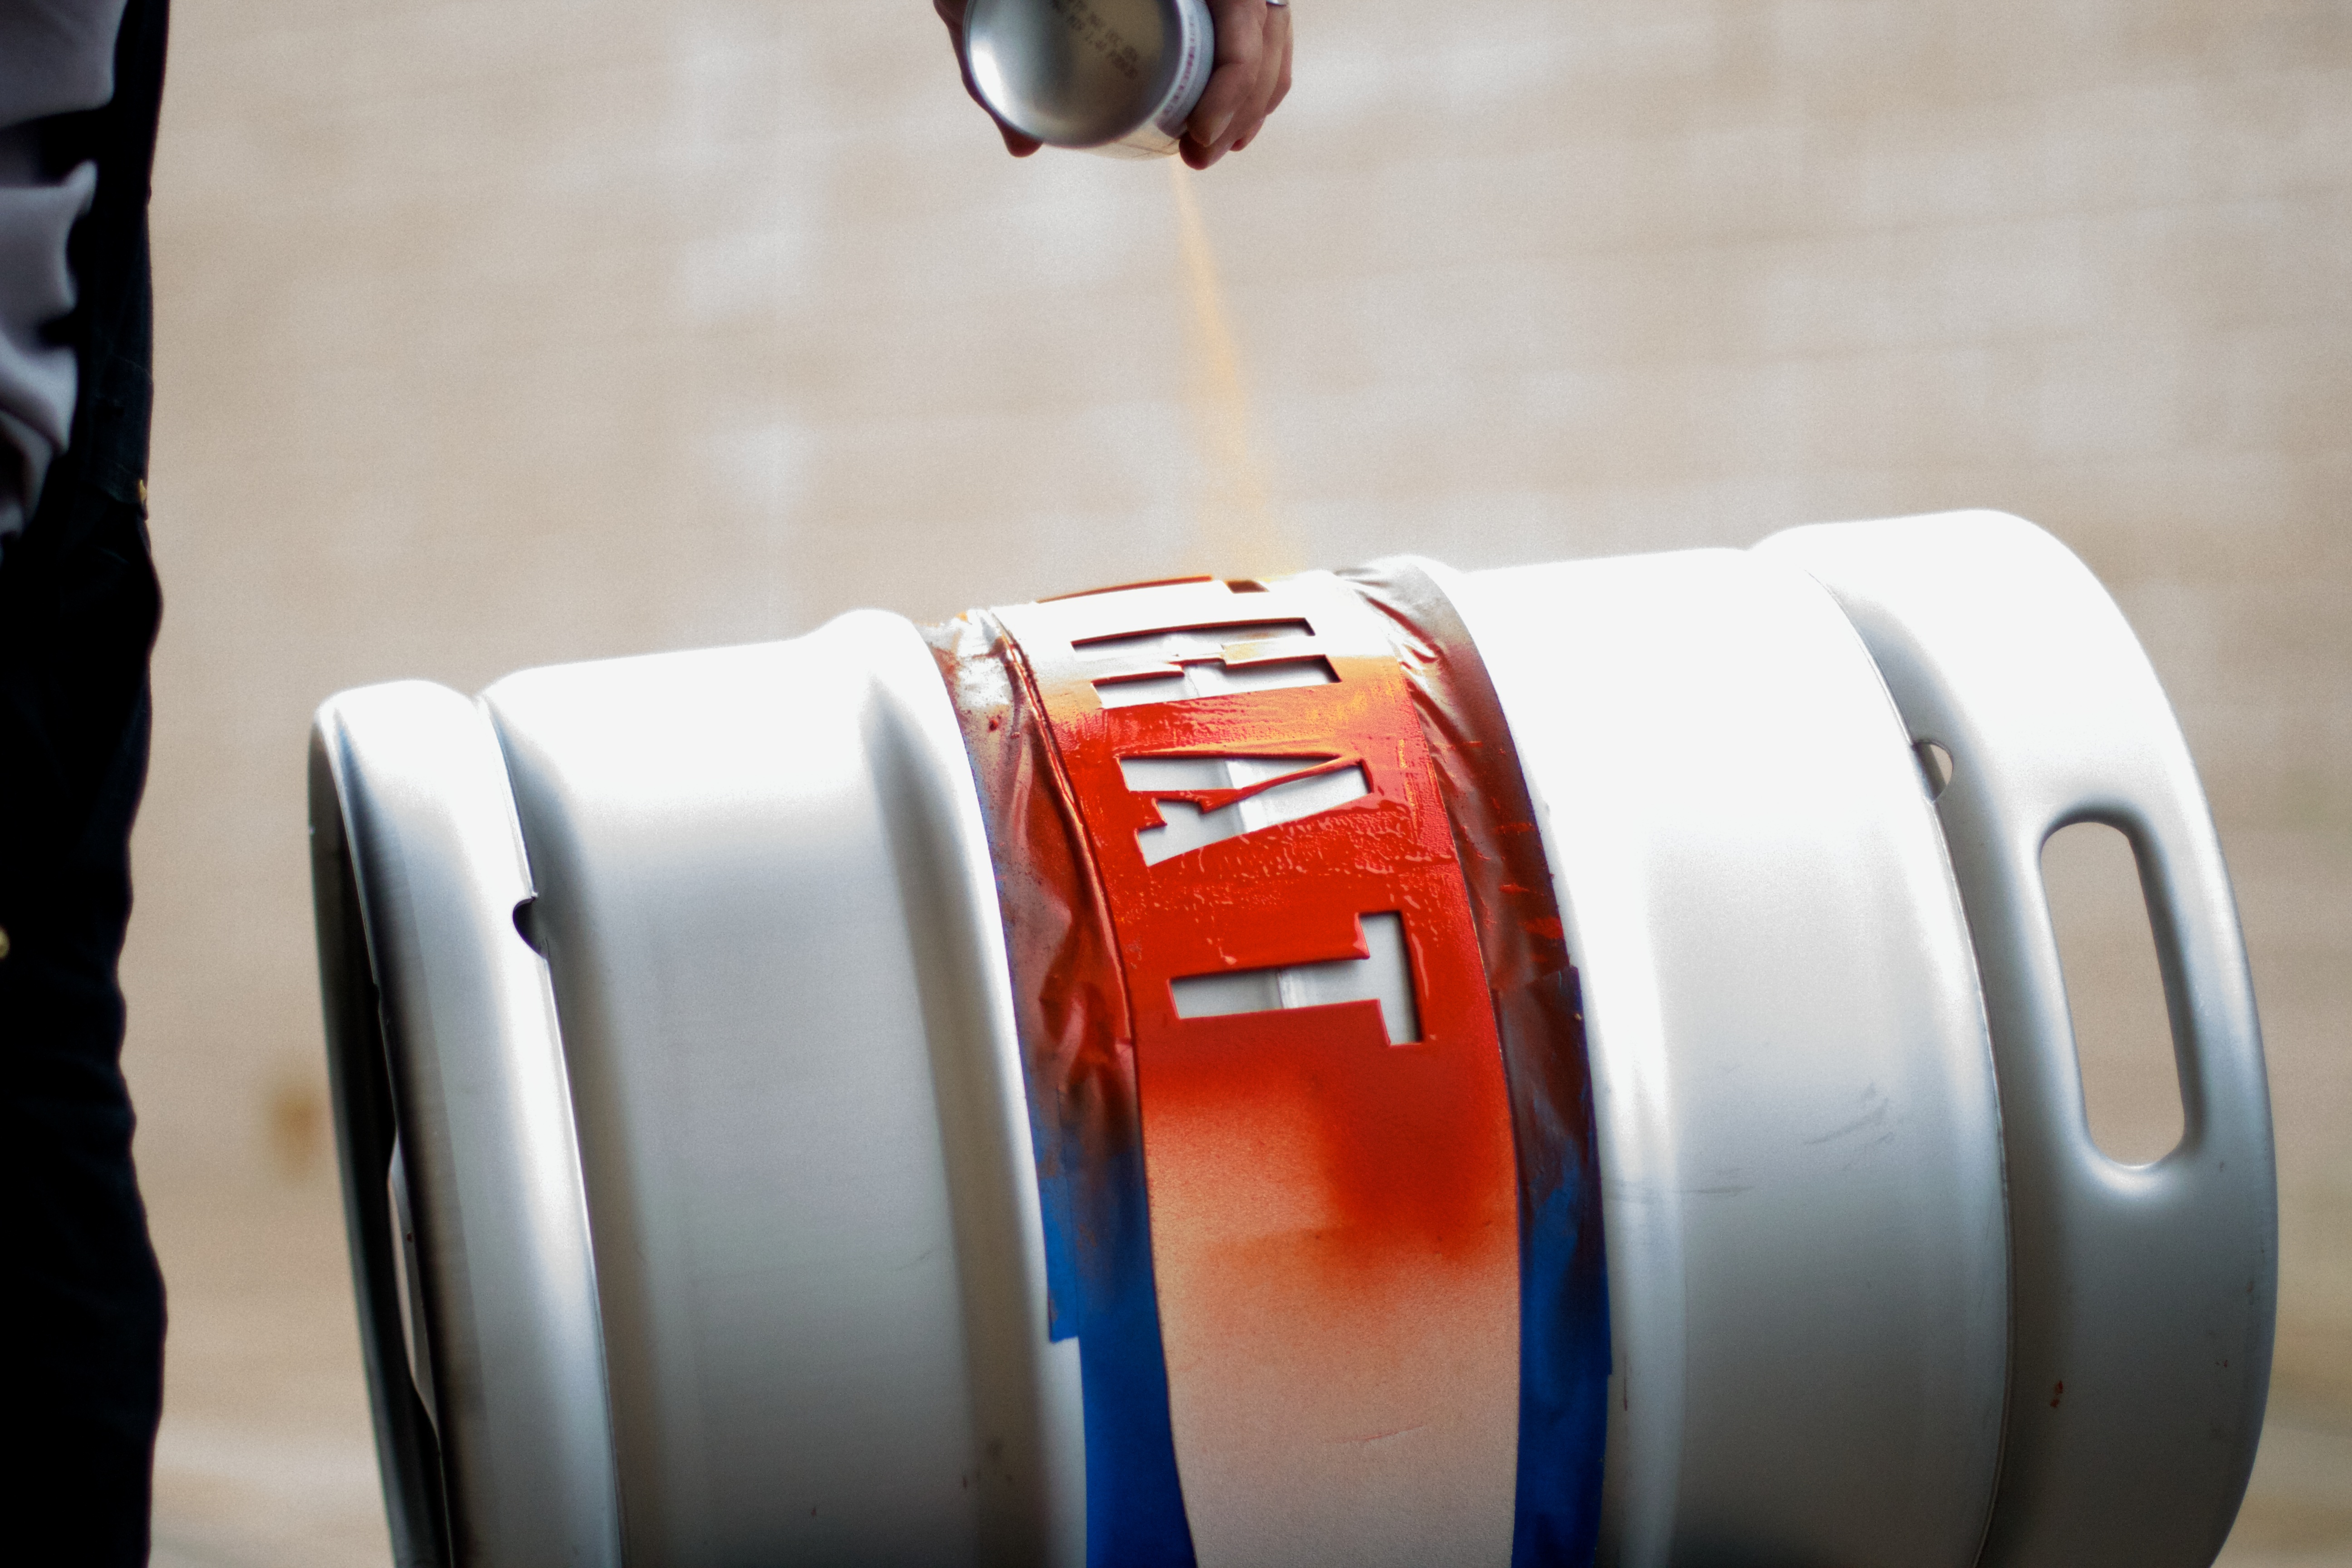
light, white, wheel, red, lighting, thatbrewery, man made object